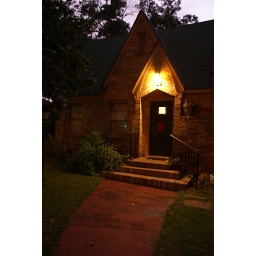
Taken in front of our house just as an approaching thunderstorm turned the early evening sky dark.